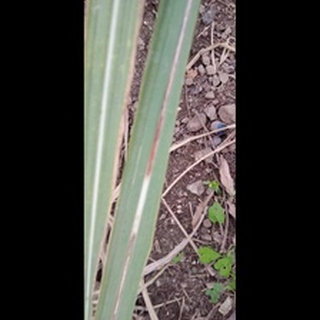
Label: sugarcane_red_rot